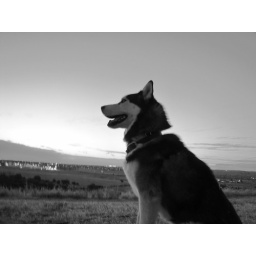
Timber at sunset in black and white